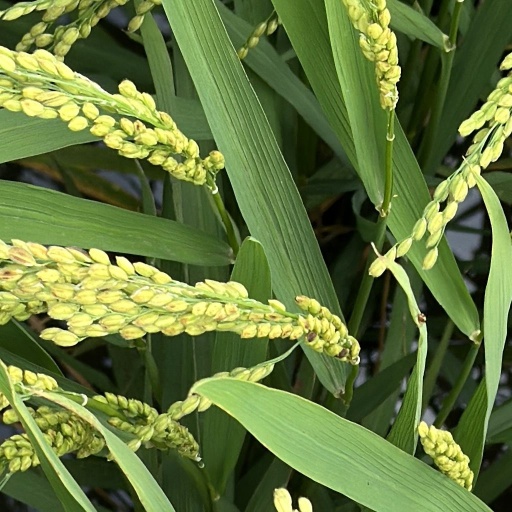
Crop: rice